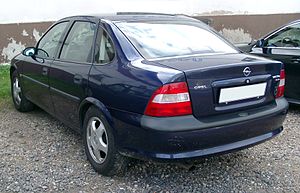
Opel Vectra B / Historie / Generelt
Opel Vectra B er en stor mellemklassebil fra den tyske bilfabrikant Opel. Modellen afløste Vectra A i oktober 1995. Det første år blev modellen ligesom forgængeren produceret i en sedan- og i en combi coupé-udgave; året efter kom der for første gang siden 1975 igen en stationcar fra Opel i denne klasse. I efteråret 1998 blev modelserien modificeret.